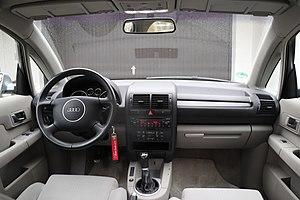
L'Audi A2 est une voiture compacte de type monospace dont la particularité est d'avoir une carrosserie ainsi qu'une structure entièrement en aluminium, qui lui assure un risque de corrosion nul, un poids raisonnable pour un espace intérieur généreux à 4 places. Son prix de base à sa sortie en France en juillet 2000, 129 900 francs soit environ 19 800 euros, est en revanche important et correspond à l'époque au niveau de prix d'une Audi A3, pourtant d'une meilleure finition. Les ventes en France ayant du mal à décoller, Audi baisse fortement les tarifs au 1ᵉʳ mars 2001, le prix de base étant alors 115 400 francs soit environ 17 600 euros.